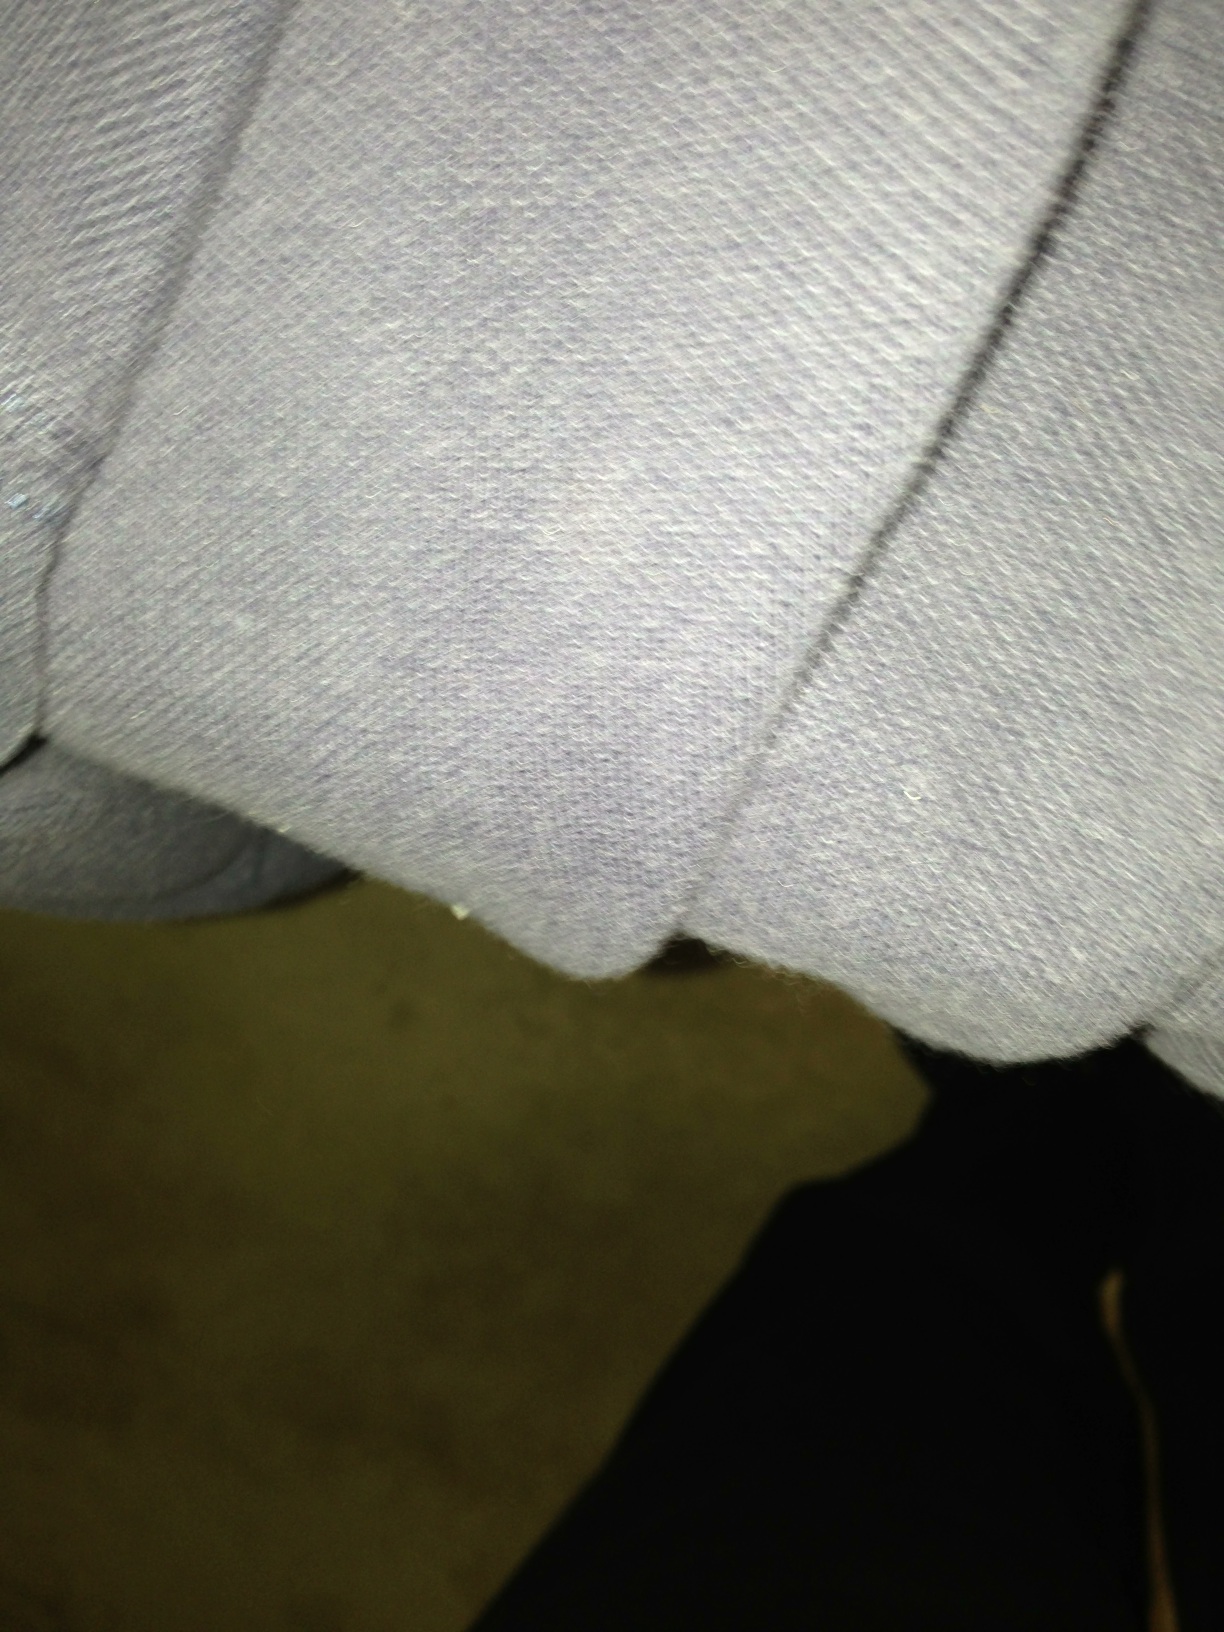Question: What color is this shirt?
Answer: grey